Single- and double-acting cylinders

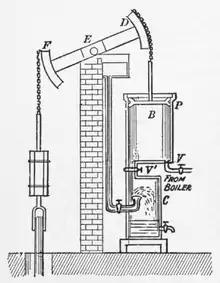
Atmospheric beam engine with one of the first single-acting power cylinders

In mechanical engineering, the cylinders of reciprocating engines are often classified by whether they are single- or double-acting, depending on how the working fluid acts on the piston.